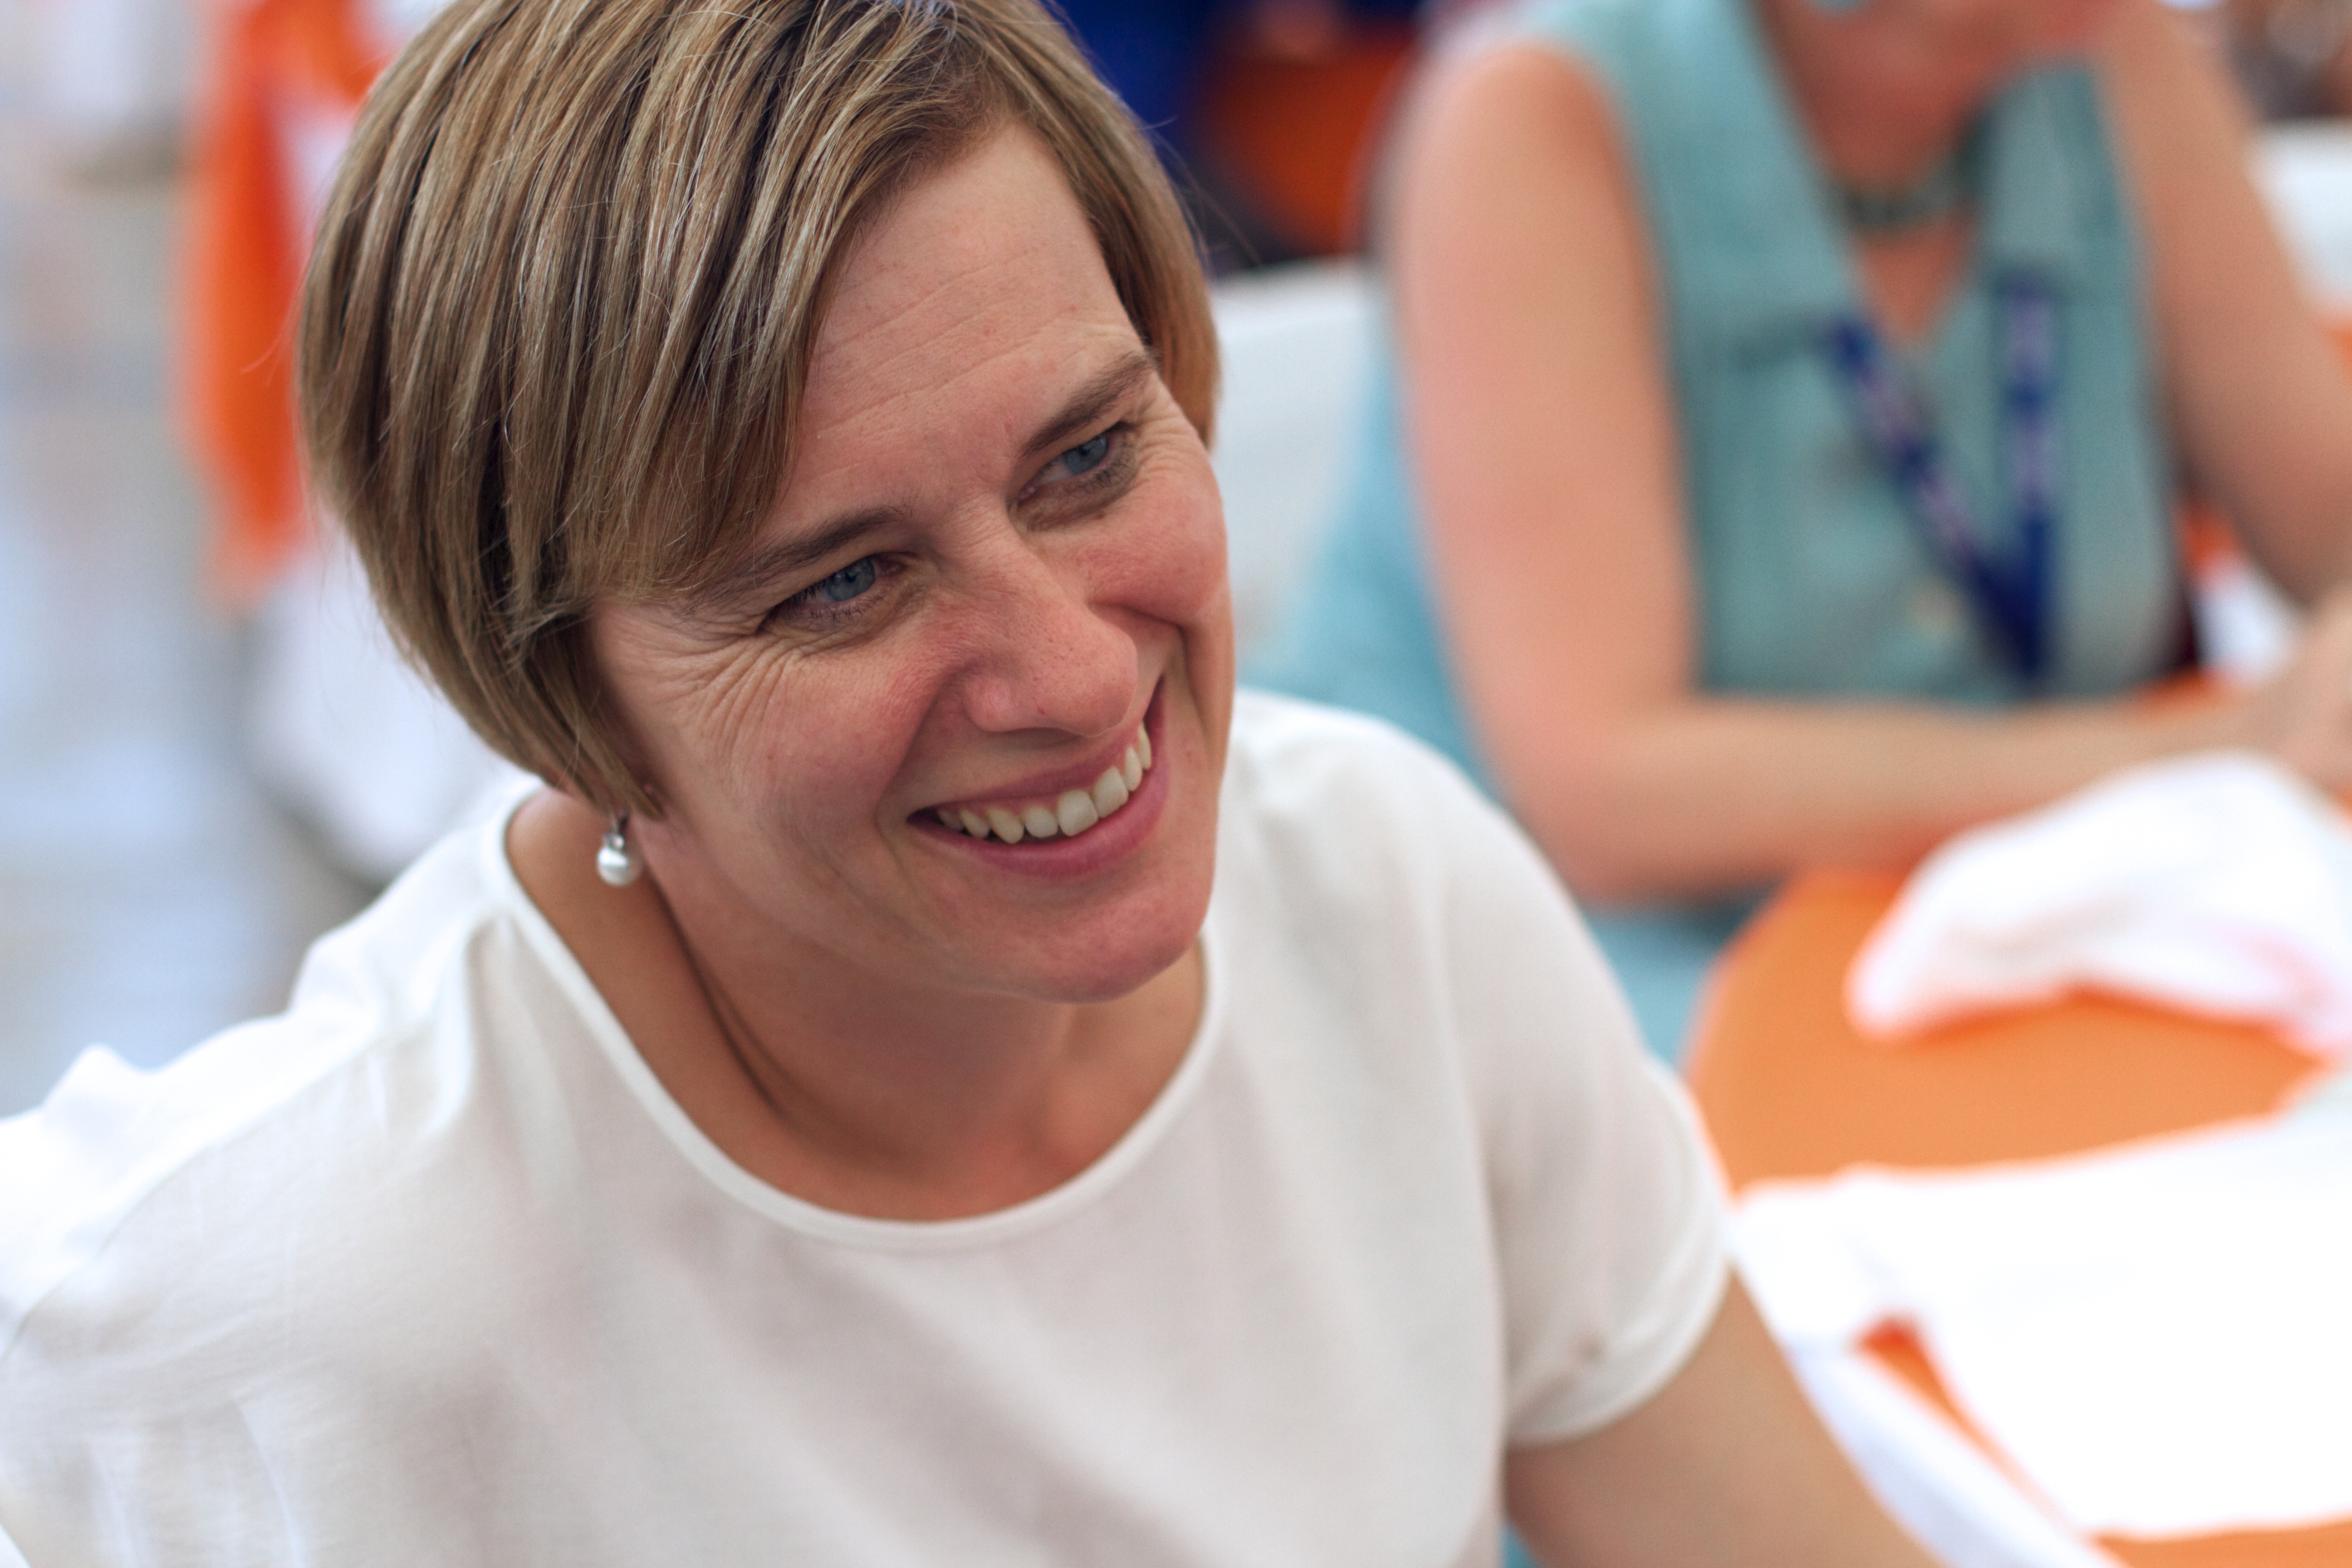
person, people, child, professional, facial expression, smile, senior citizen, udgagora, sense